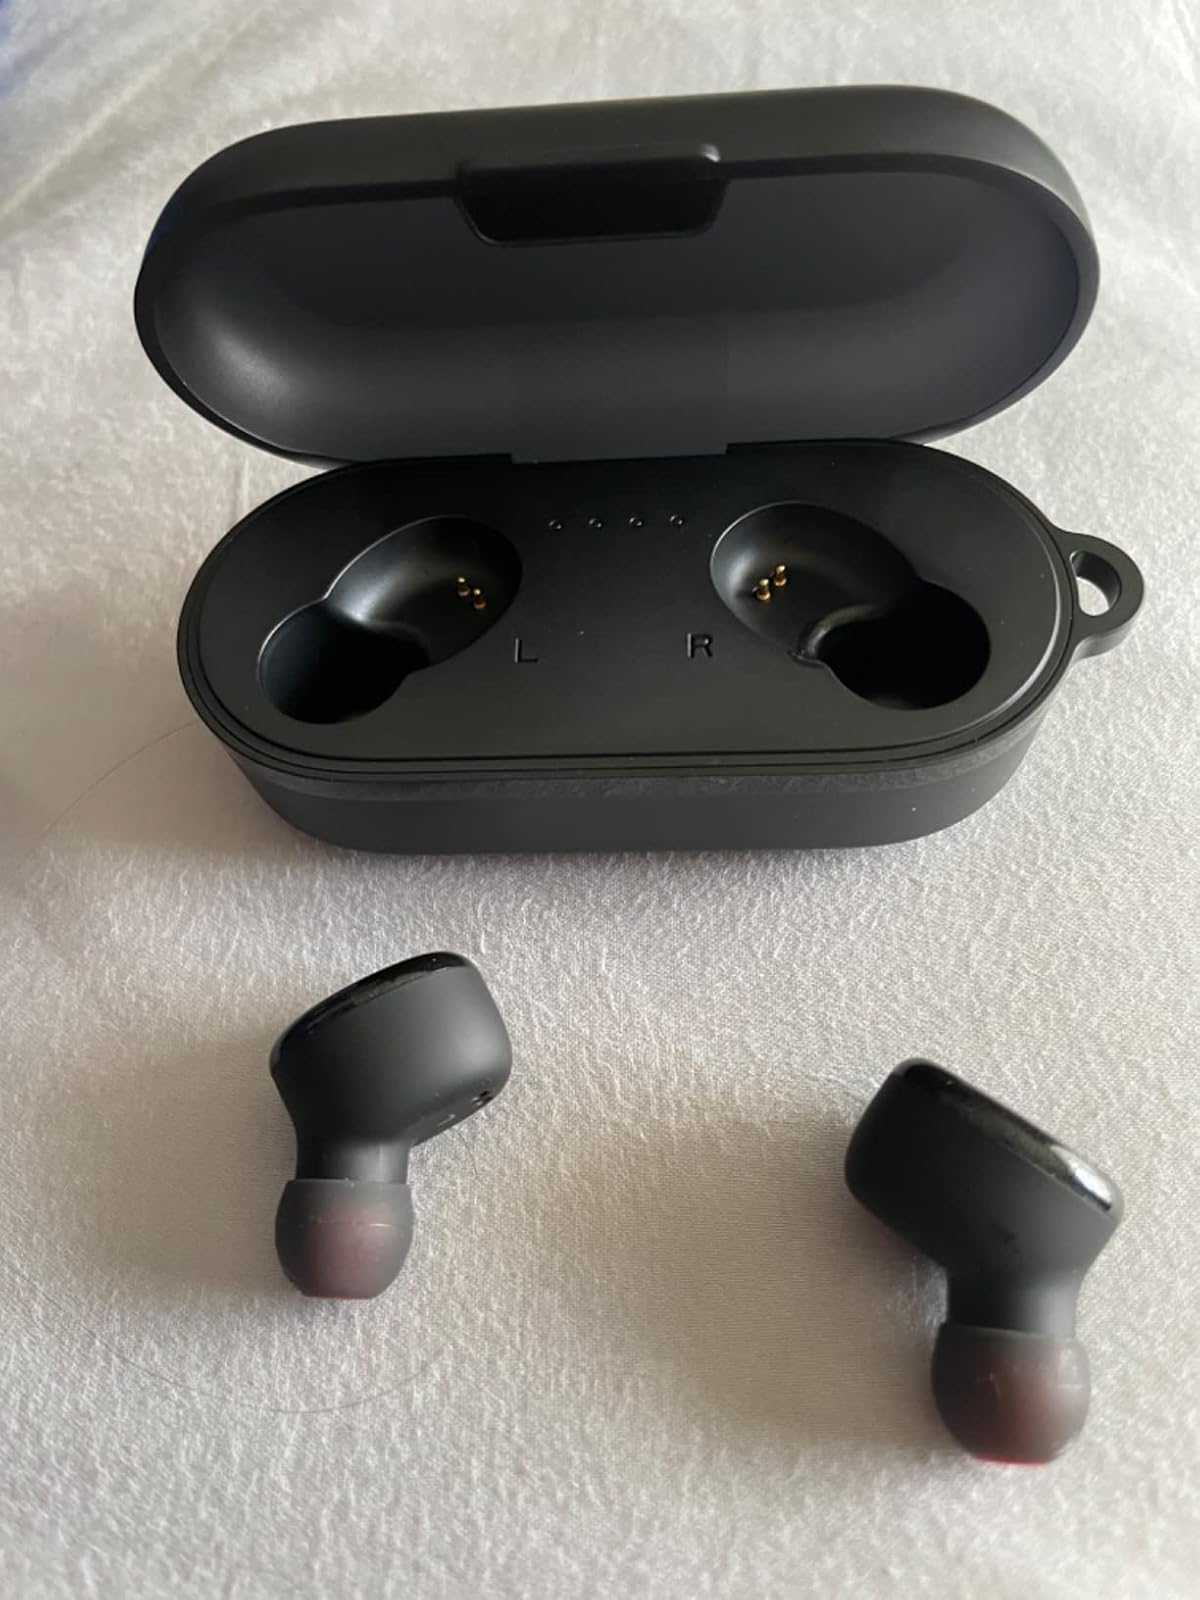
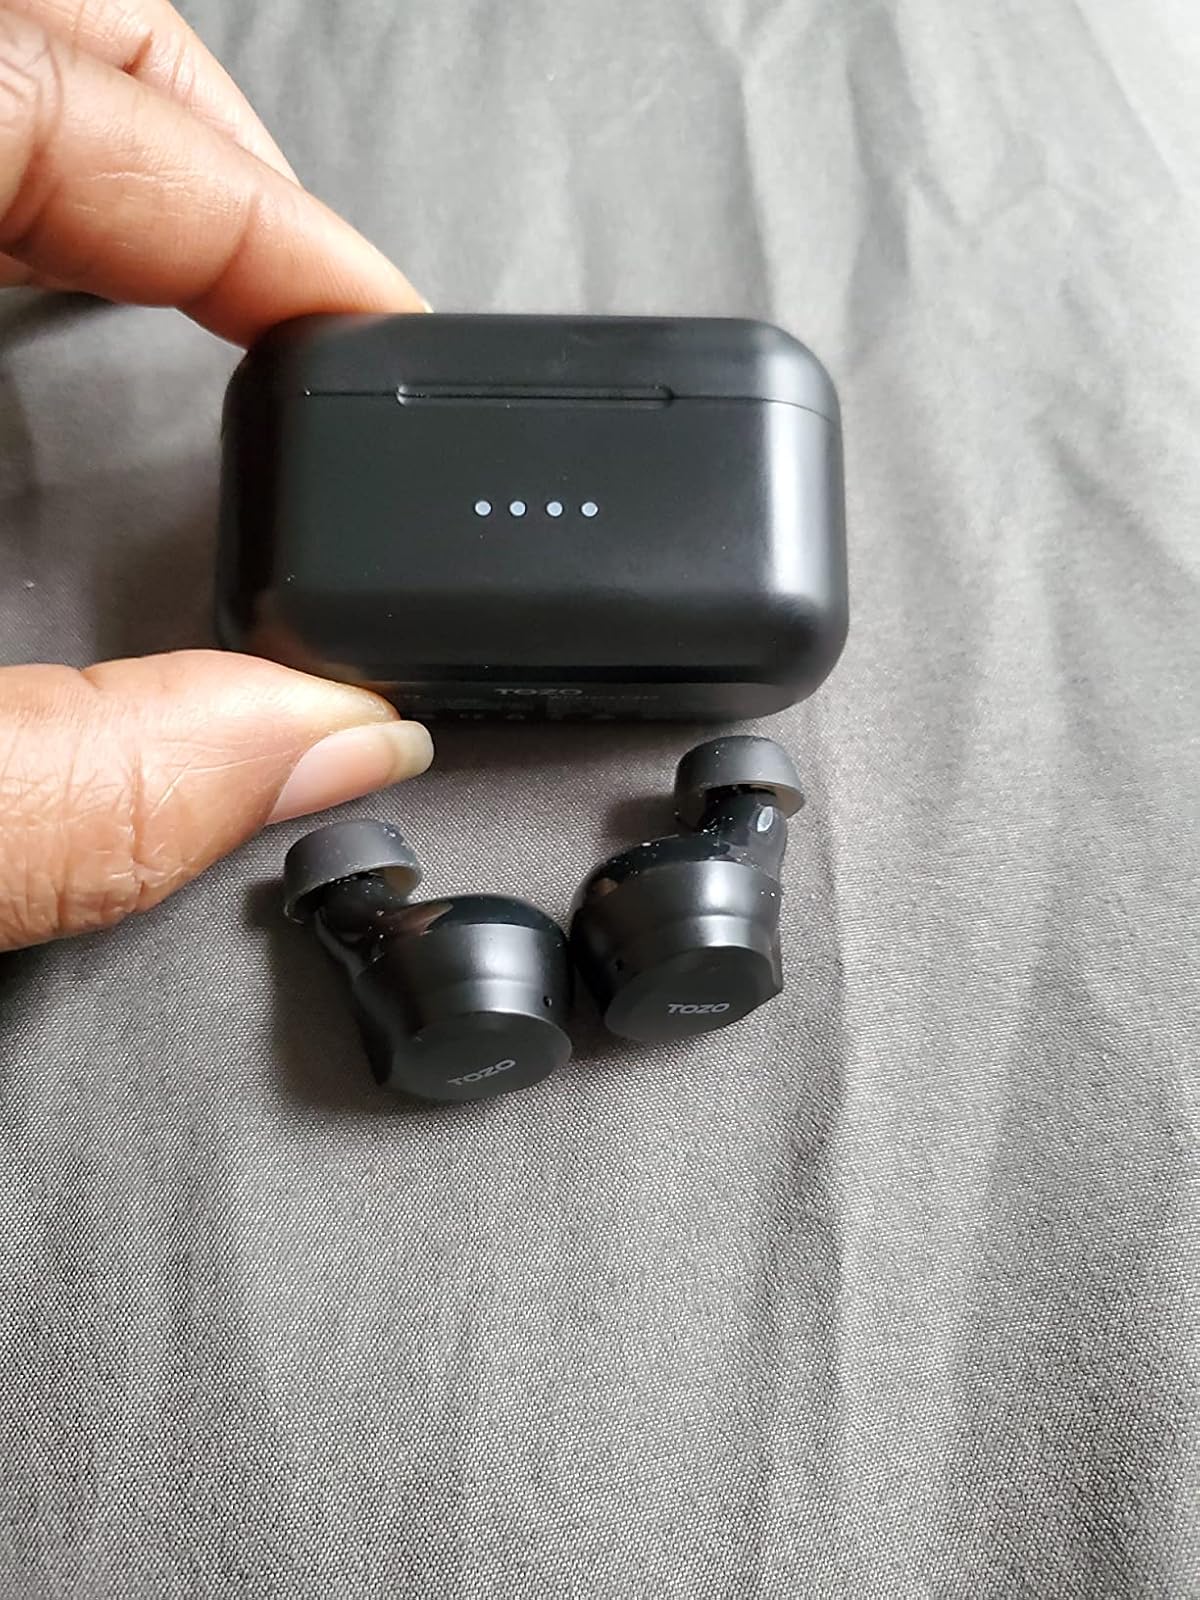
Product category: earbuds
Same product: no